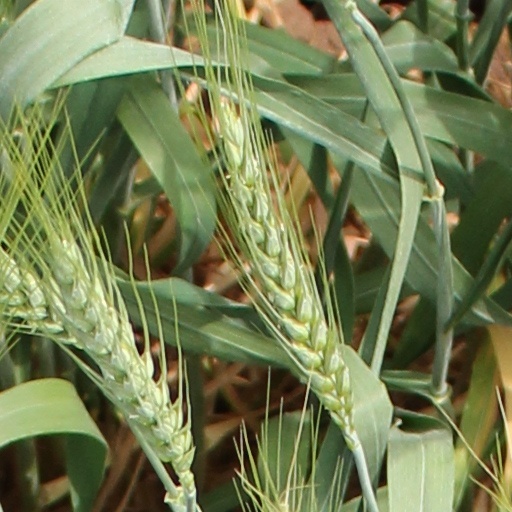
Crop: wheat